San Leo Cathedral

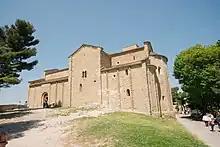
Cathedral from the south

San Leo Cathedral is the Romanesque cathedral of San Leo, a municipality in the province of Rimini, region of Emilia-Romagna, Italy.